Fassbinder's Women

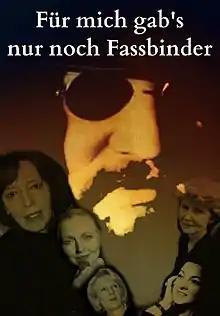
Theatrical release poster

Fassbinder's Women (German: "Für mich gab's nur noch Fassbinder") is a 2000 German documentary film directed by Rosa von Praunheim. The film was shown at the Locarno Festival in 2000 and at the Outfest in Los Angeles in 2001.